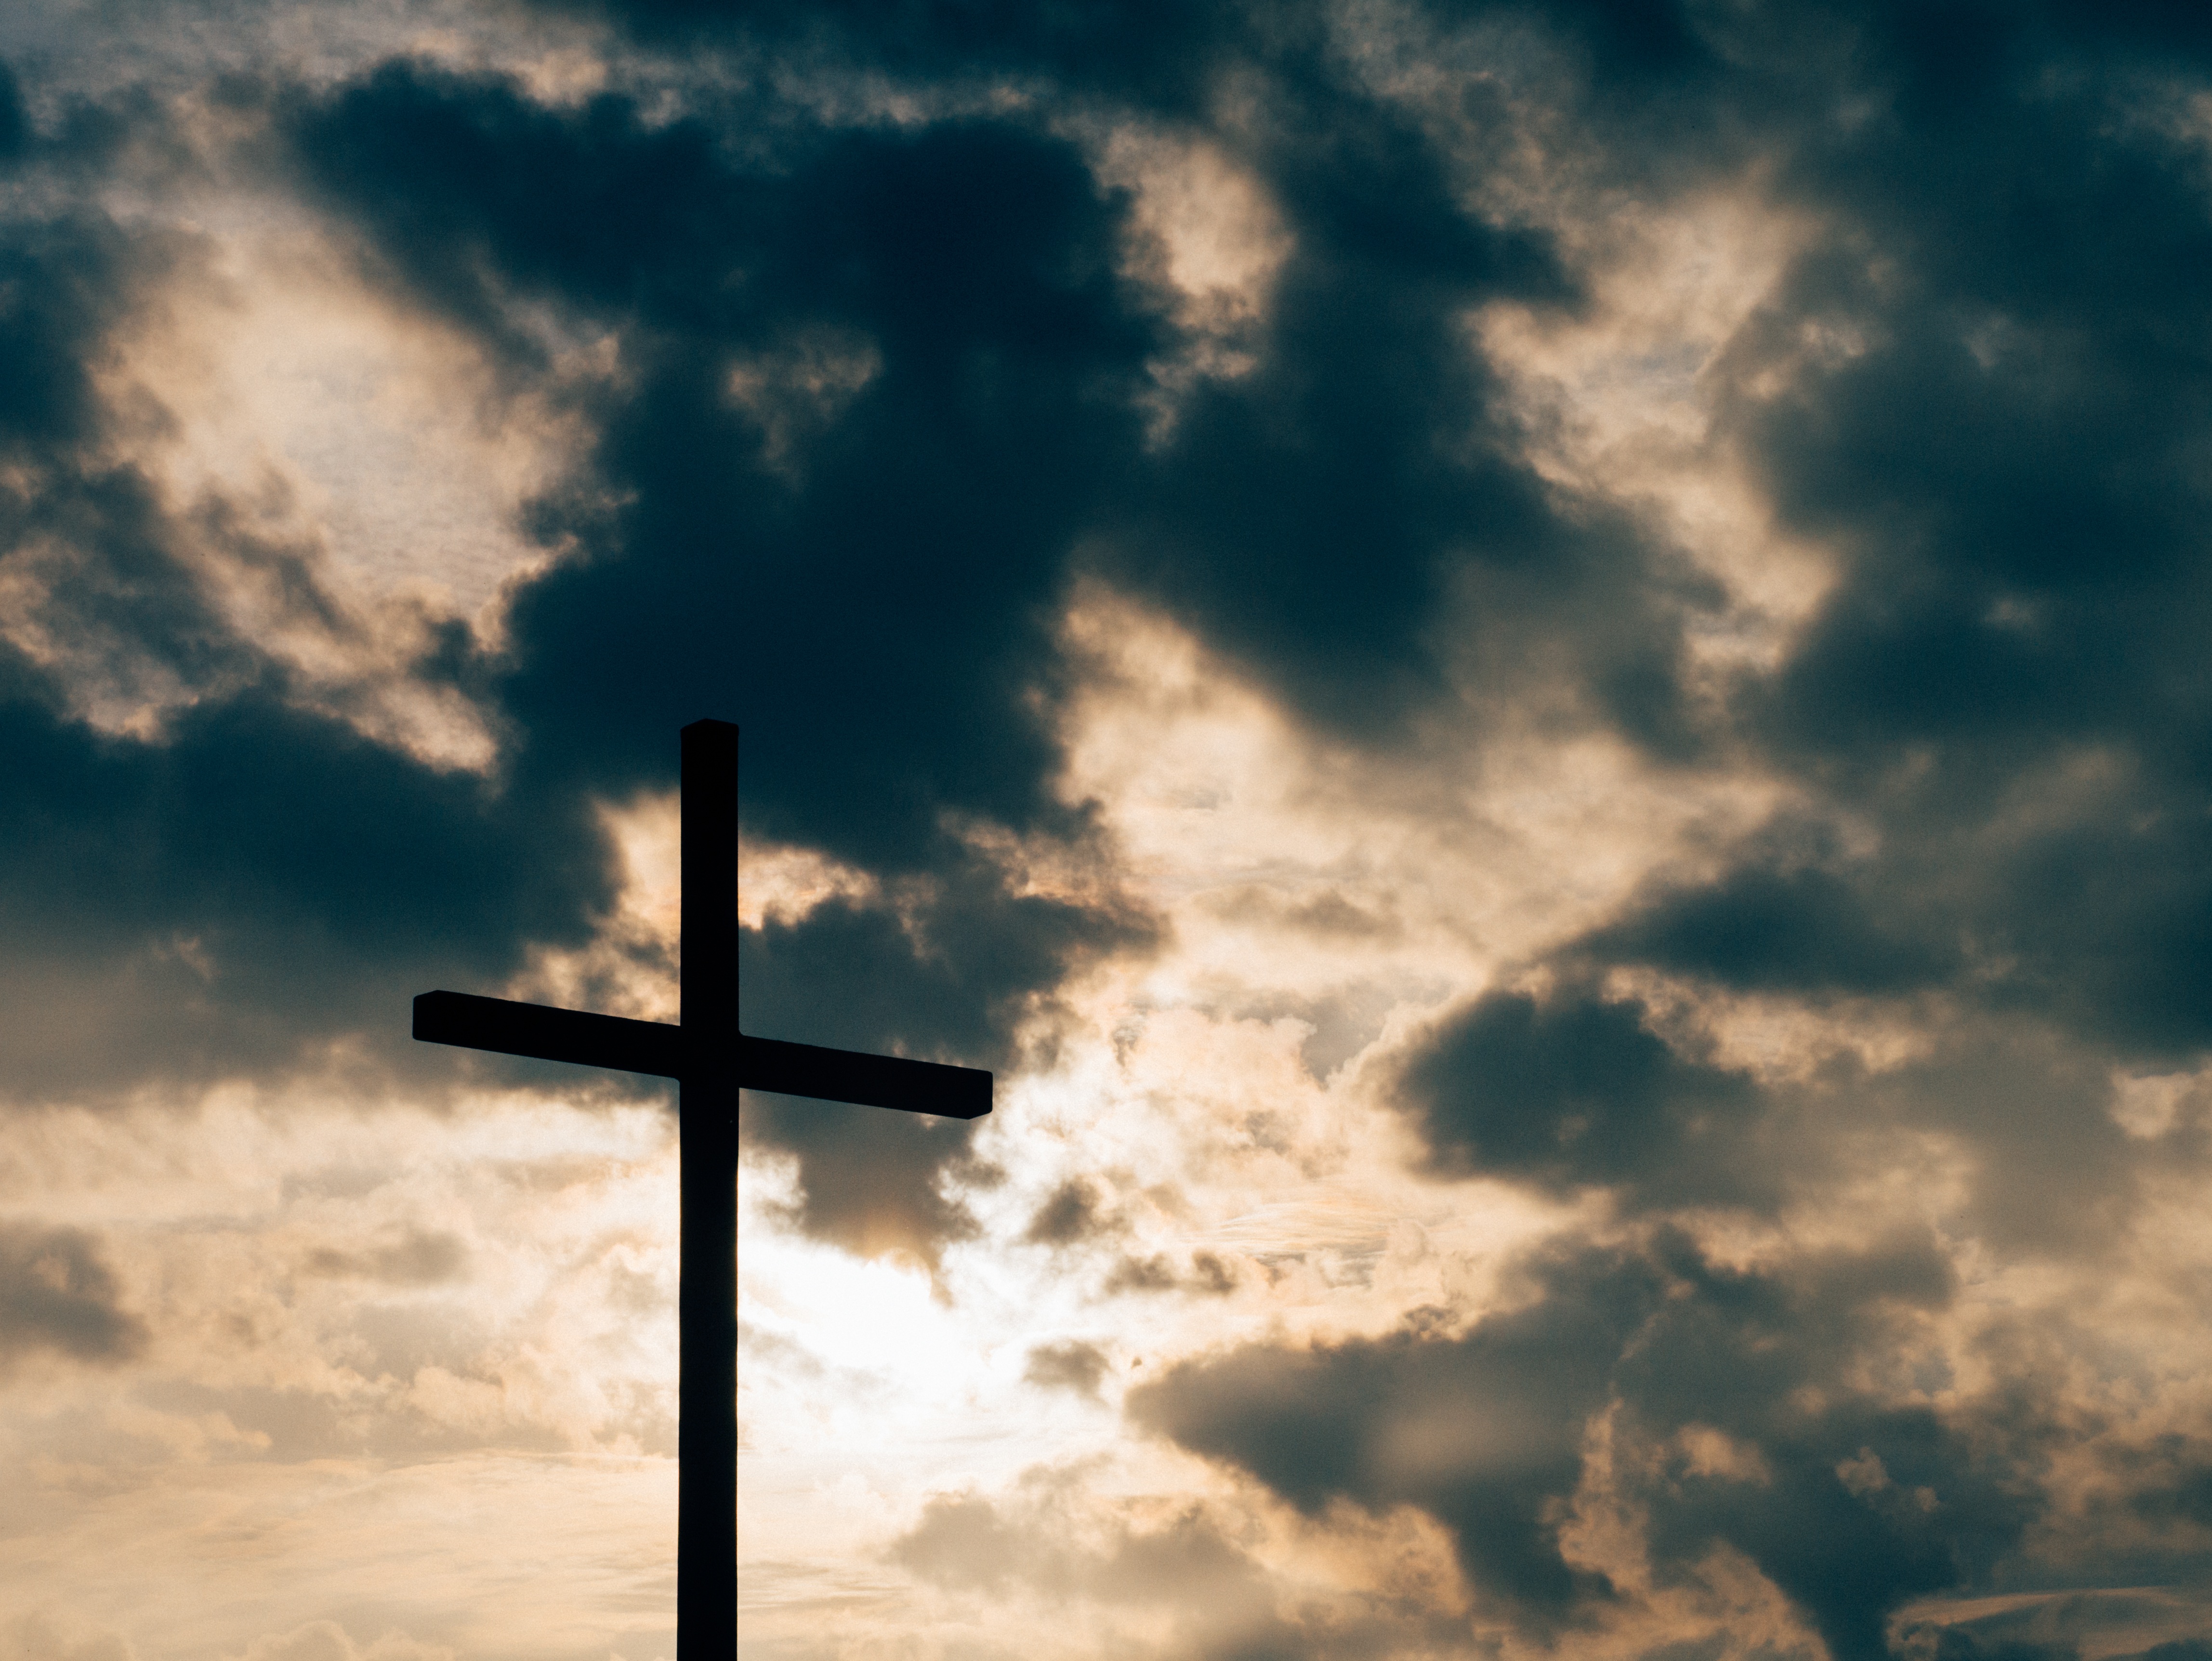
cloud, sky, sunset, sunlight, morning, dawn, atmosphere, dusk, symbol, cross, afterglow, meteorological phenomenon, atmosphere of earth